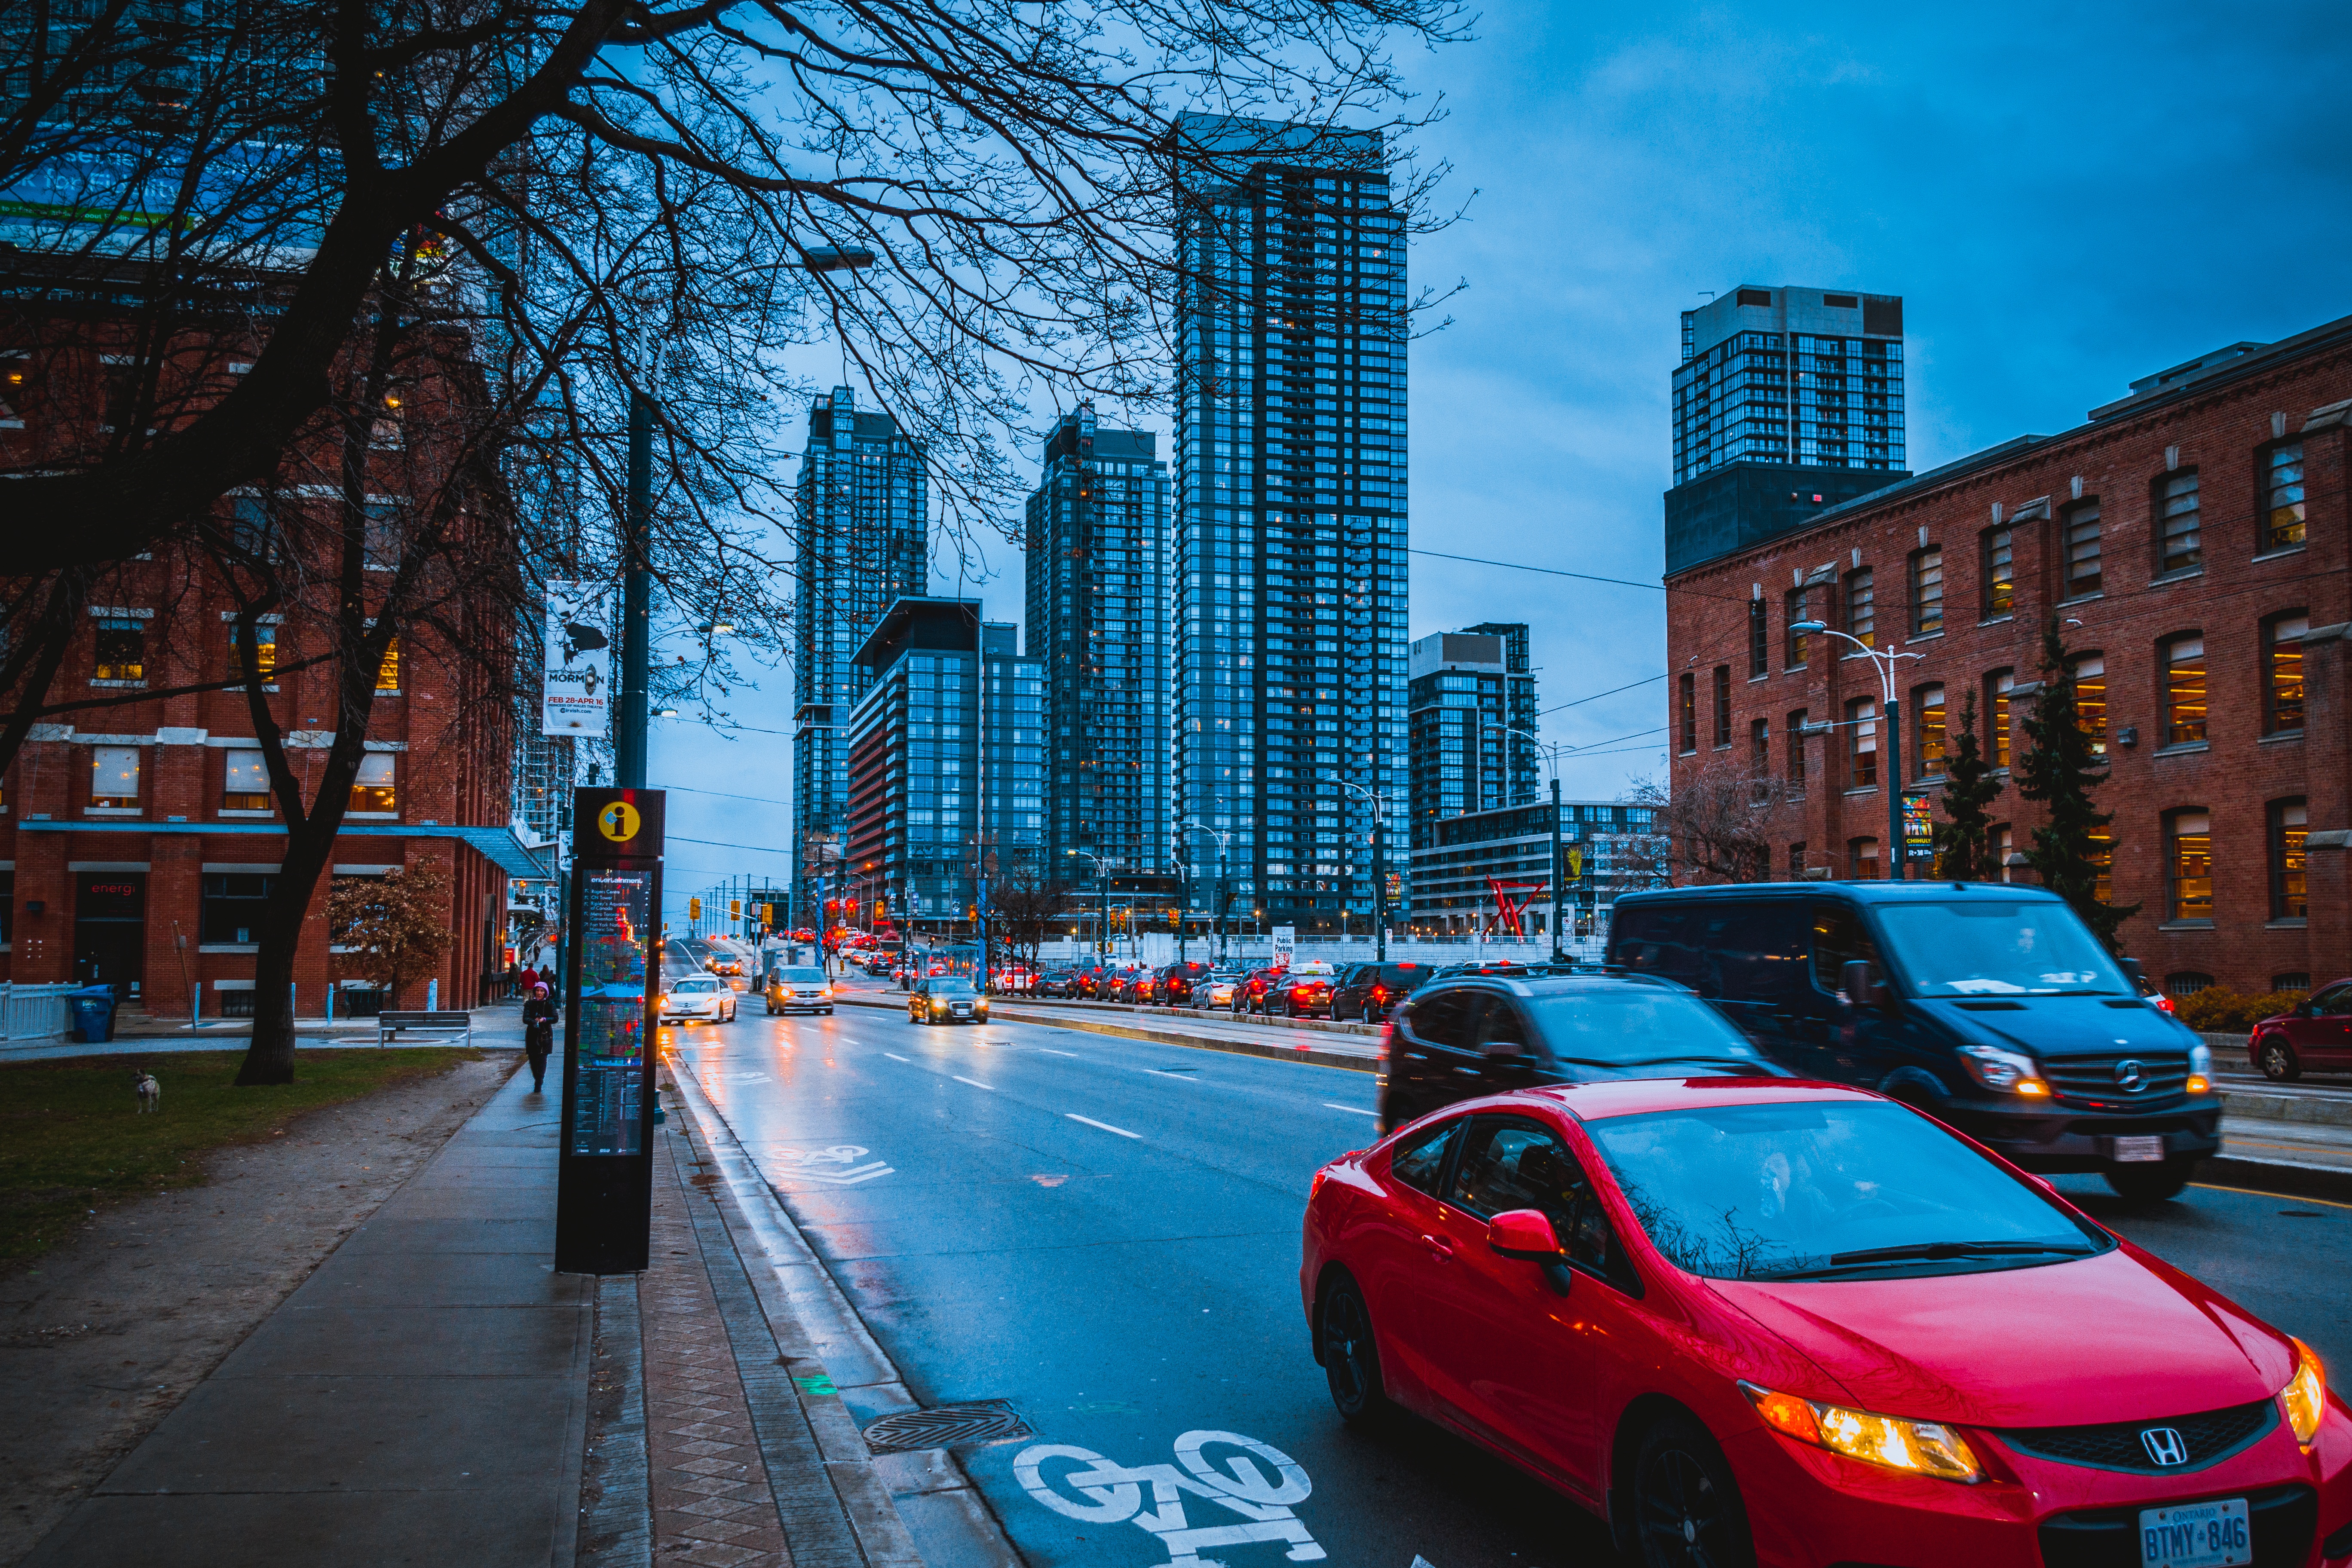
pedestrian, street, city, cityscape, downtown, transport, vehicle, urban area, human settlement